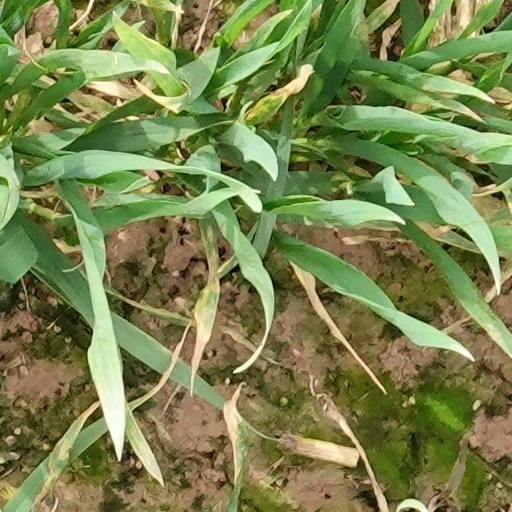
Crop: wheat